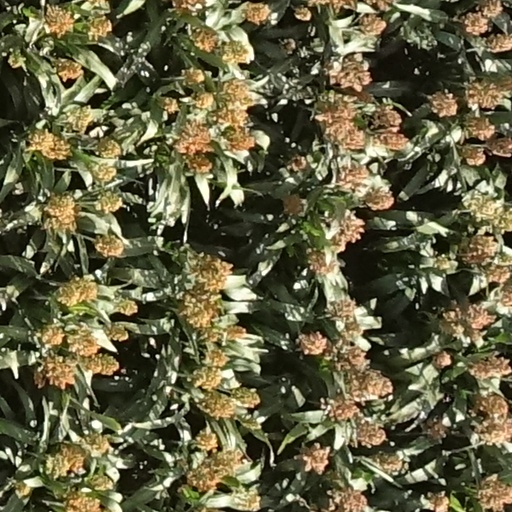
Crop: sorghum